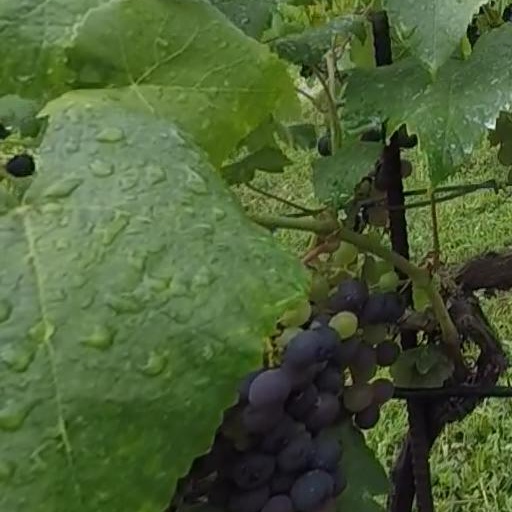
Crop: grape